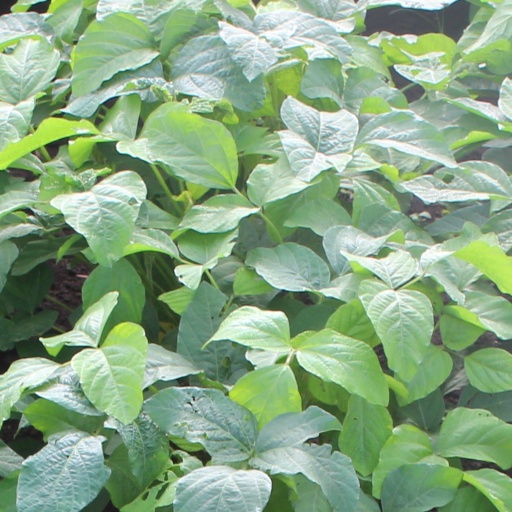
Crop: soybean